Sky position (RA, Dec in degrees): 173.375, 22.456
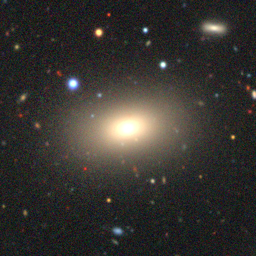
Galaxy morphology: In-between Round Smooth Galaxies